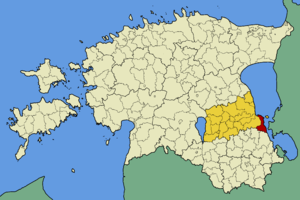
La commune de Meeksi est une municipalité rurale estonienne de la région de Tartu qui se trouve au bord du lac Peïpous à la frontière orientale du pays avec la Russie. Elle s'étend sur une superficie de 143,5 km². Sa population est de 592 habitants. Son centre administratif est Meeksi.